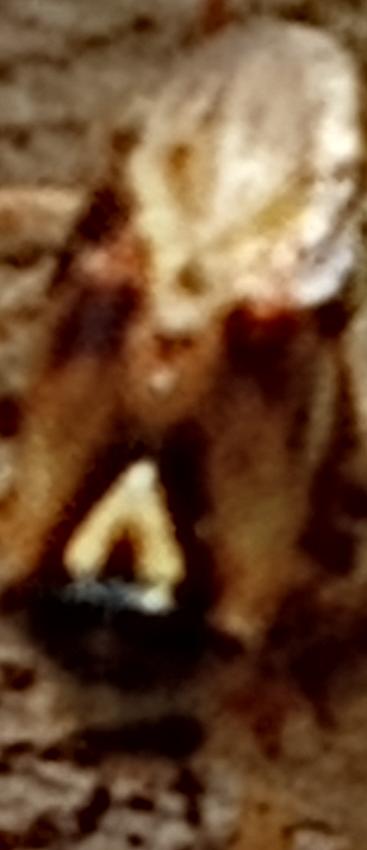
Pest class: lygus_bug